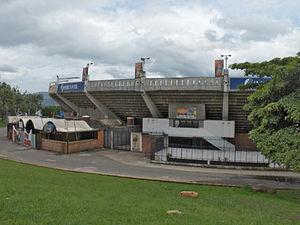
La corrida en Amérique latine s'est implantée dans les pays où l'empreinte espagnole a été la plus ancienne et la plus forte. Au Mexique, où elle a été interdite une seule fois à partir de 1867 jusqu'aux années 1880, se trouvent les plus grandes arènes du monde à Mexico avec 50 000 places, elle a continué à se développer au Venezuela malgré l'interdiction de 1894. Elle est aussi restée très populaire au Pérou avec la feria de Lima et les Arènes d'Acho, en Colombie avec les ferias de Manizales, Cali, Carthagène des Indes et Bogota, en Équateur avec les ferias de Quito et Riobamba.